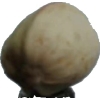
Label: pistachio